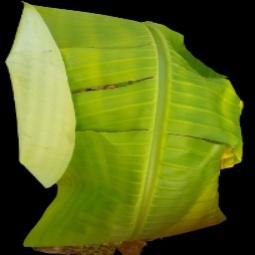
Label: Zinc